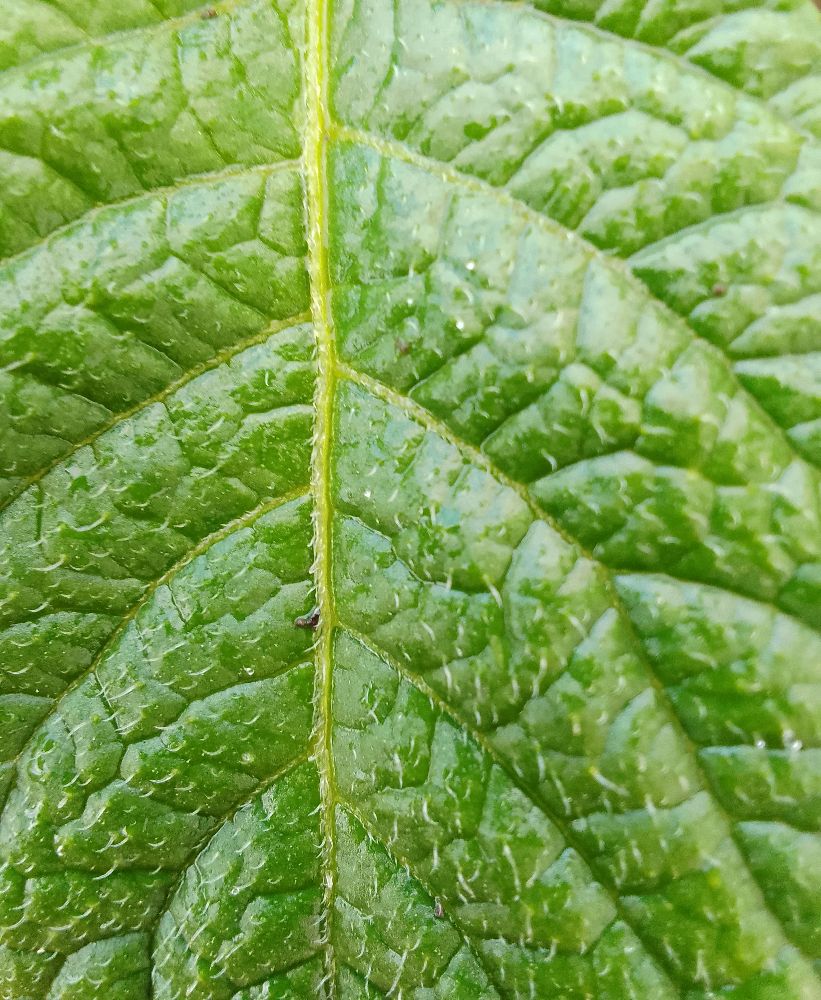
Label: Healthy